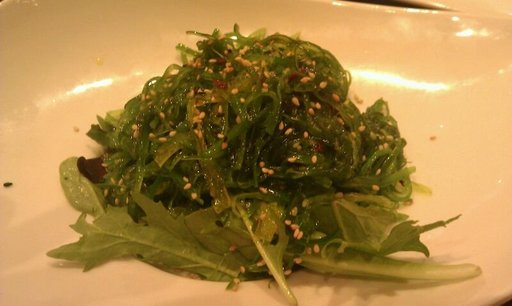
Label: seaweed_salad